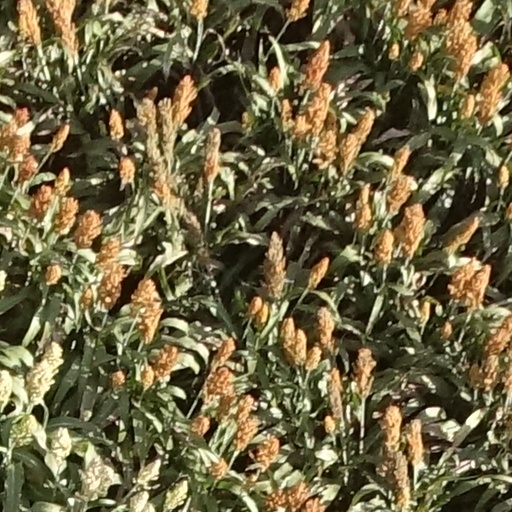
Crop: sorghum